Andre Stitt

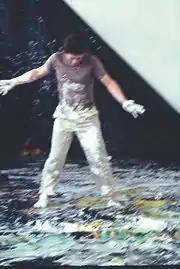
André Stitt, "Akshun", Belfast (1977)

André Stitt (born 1958 in Belfast, Northern Ireland) is an artist currently based in Cardiff, Wales, where he is a professor of fine art at the Cardiff School of Art & Design.